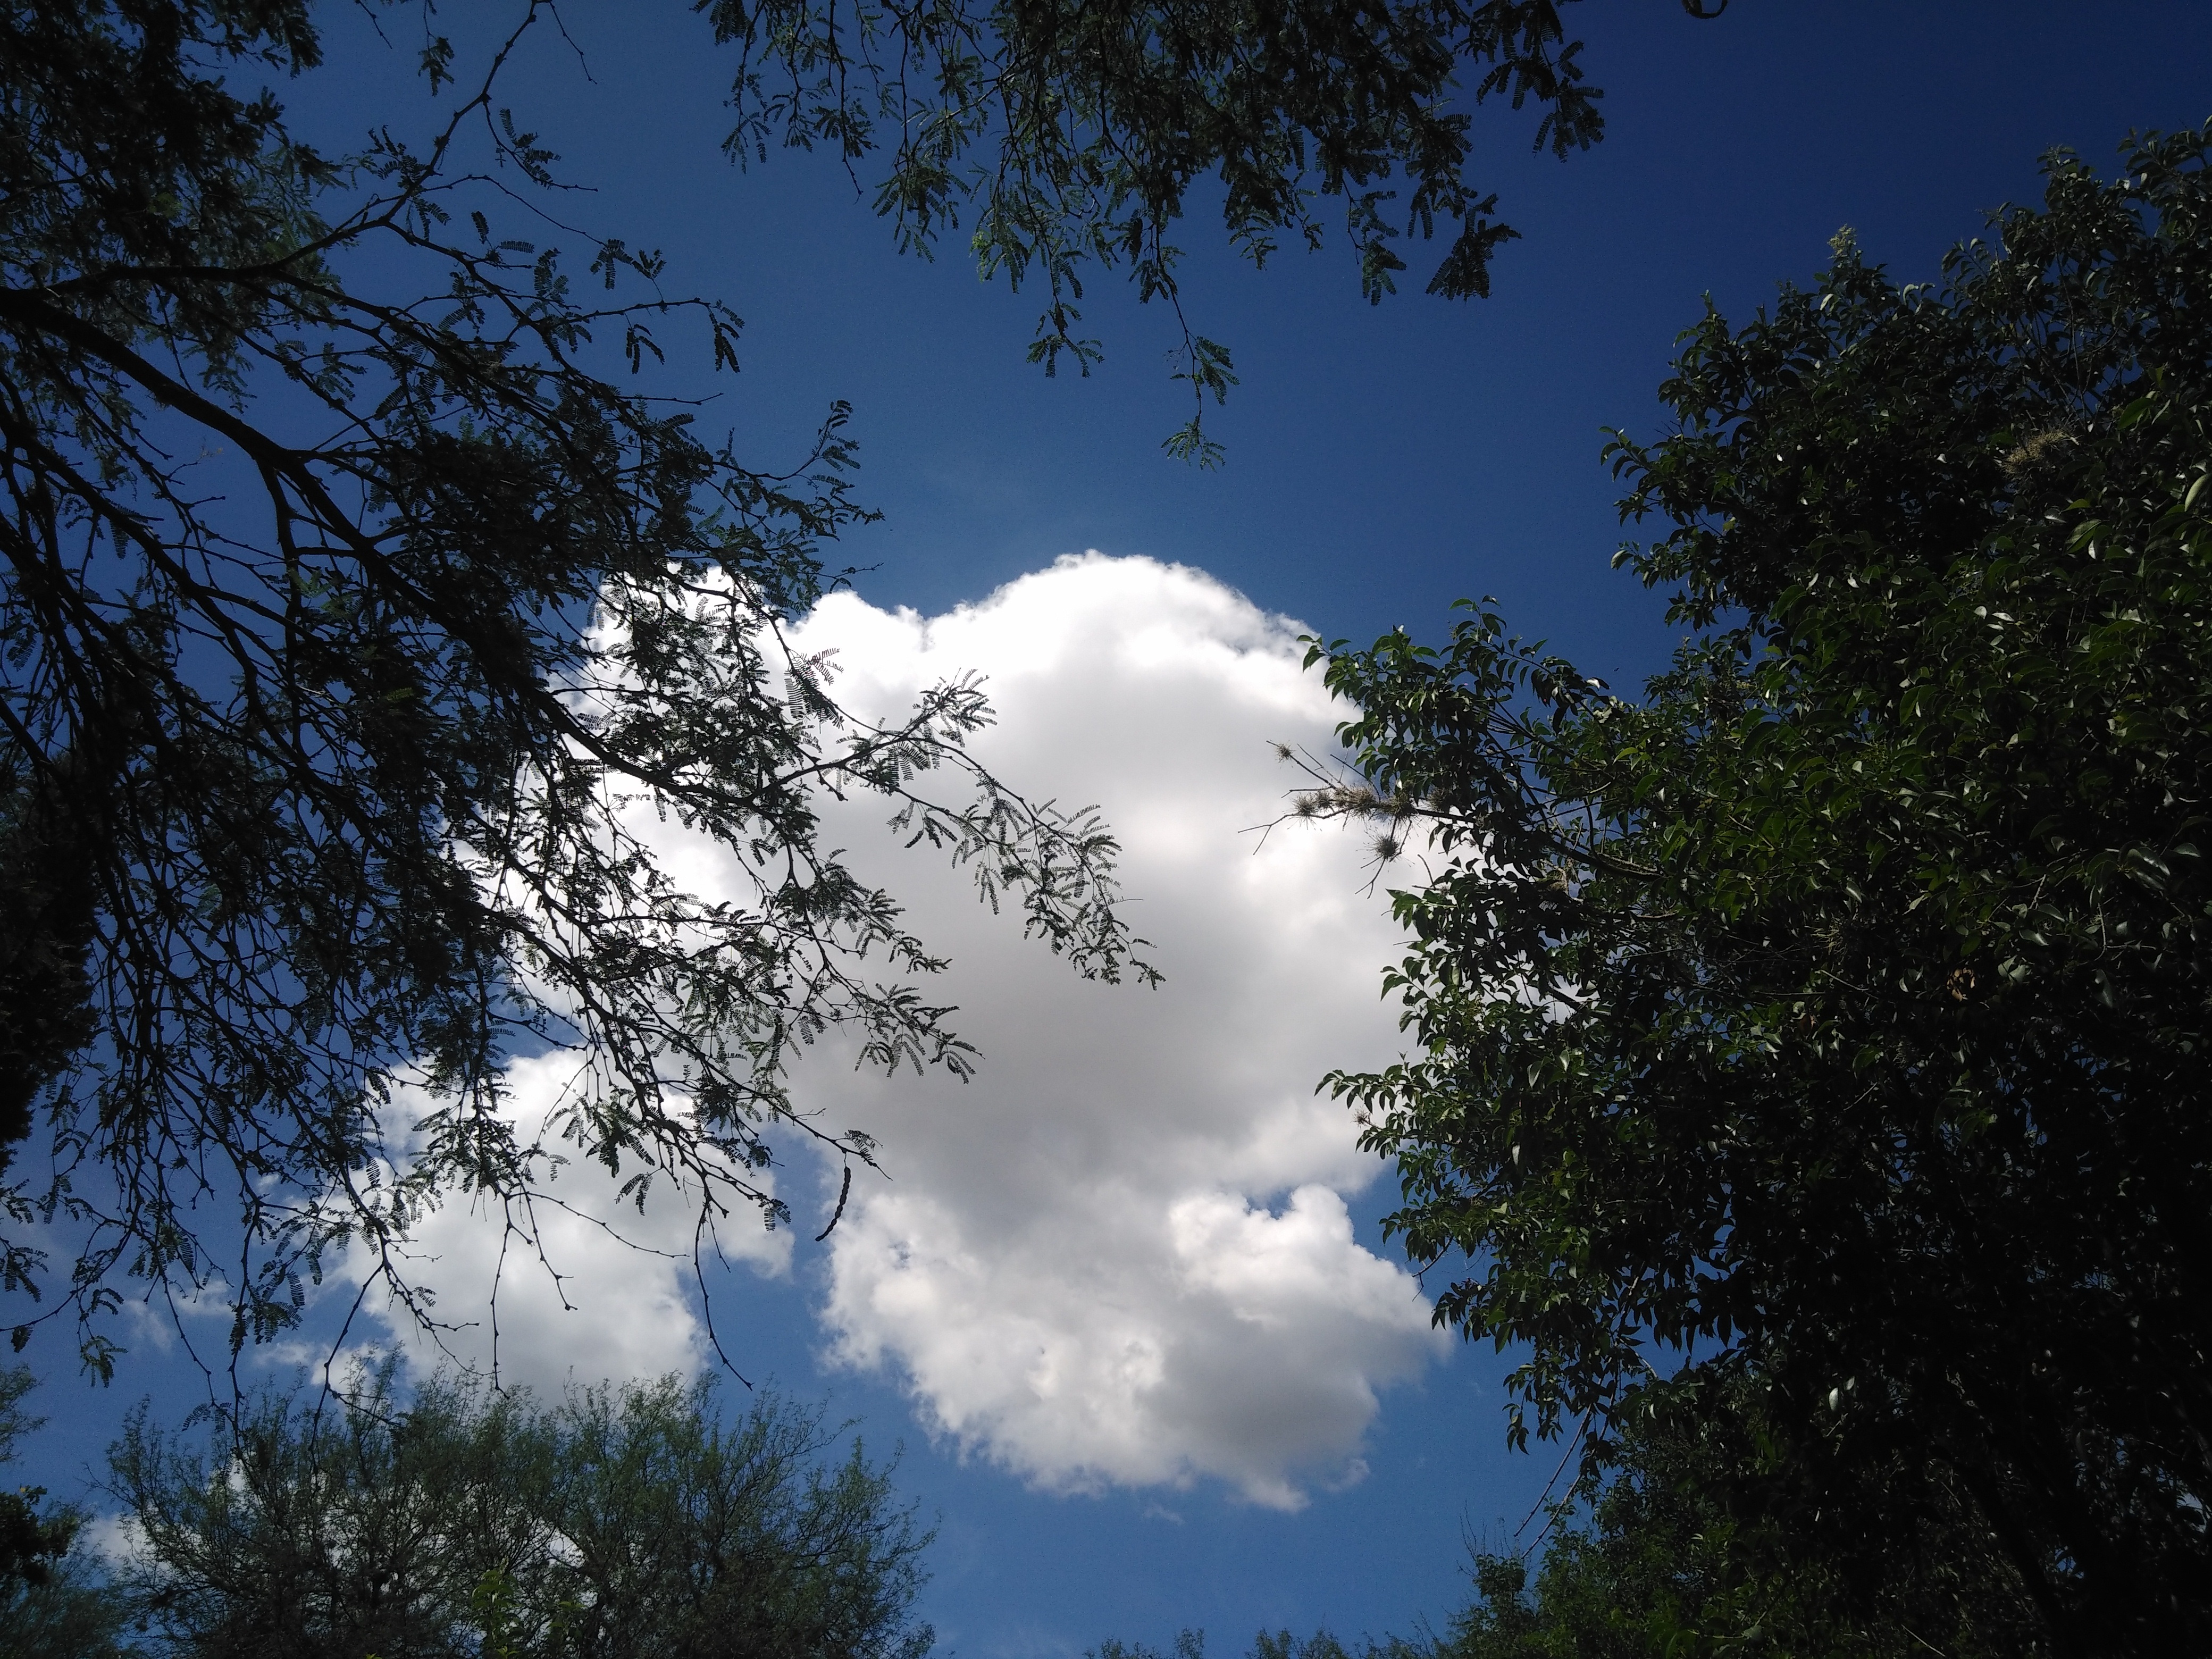
tree, nature, forest, branch, mountain, light, cloud, plant, sky, sun, sunlight, morning, leaf, reflection, heaven, autumn, above, atmospheric phenomenon, woody plant